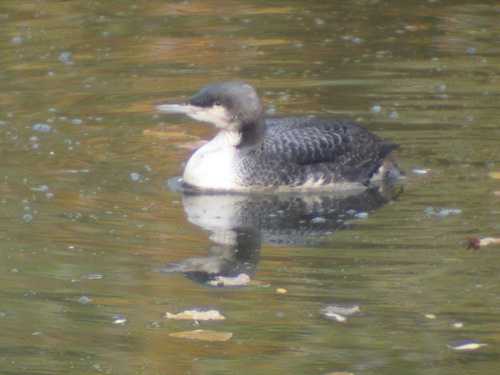
a grey bird with a white belly and throat and a long flat bill.
this bird has a white breast and neck, with gray crown and long pointy bill.
a medium sized bird with a grey head, white breast, and grey and white feathers covering the rest of its body.
the white and brown waterbird has a long, narrow beak.
this bird has a white belly and breast with a long neck and pointy bill.
this bird has a very dull beak, a white belly, and a gray and white set of wings.
this bird is white and black in color, with a large beak.
this water fowl features a straight bill, gray feathers covering the crown, back, and rump, leaving a white-feathered breast.
a grey bird with a white breast.
this bird is large with a white chest, gray beak and grayish black backside.
Species: Pacific Loon